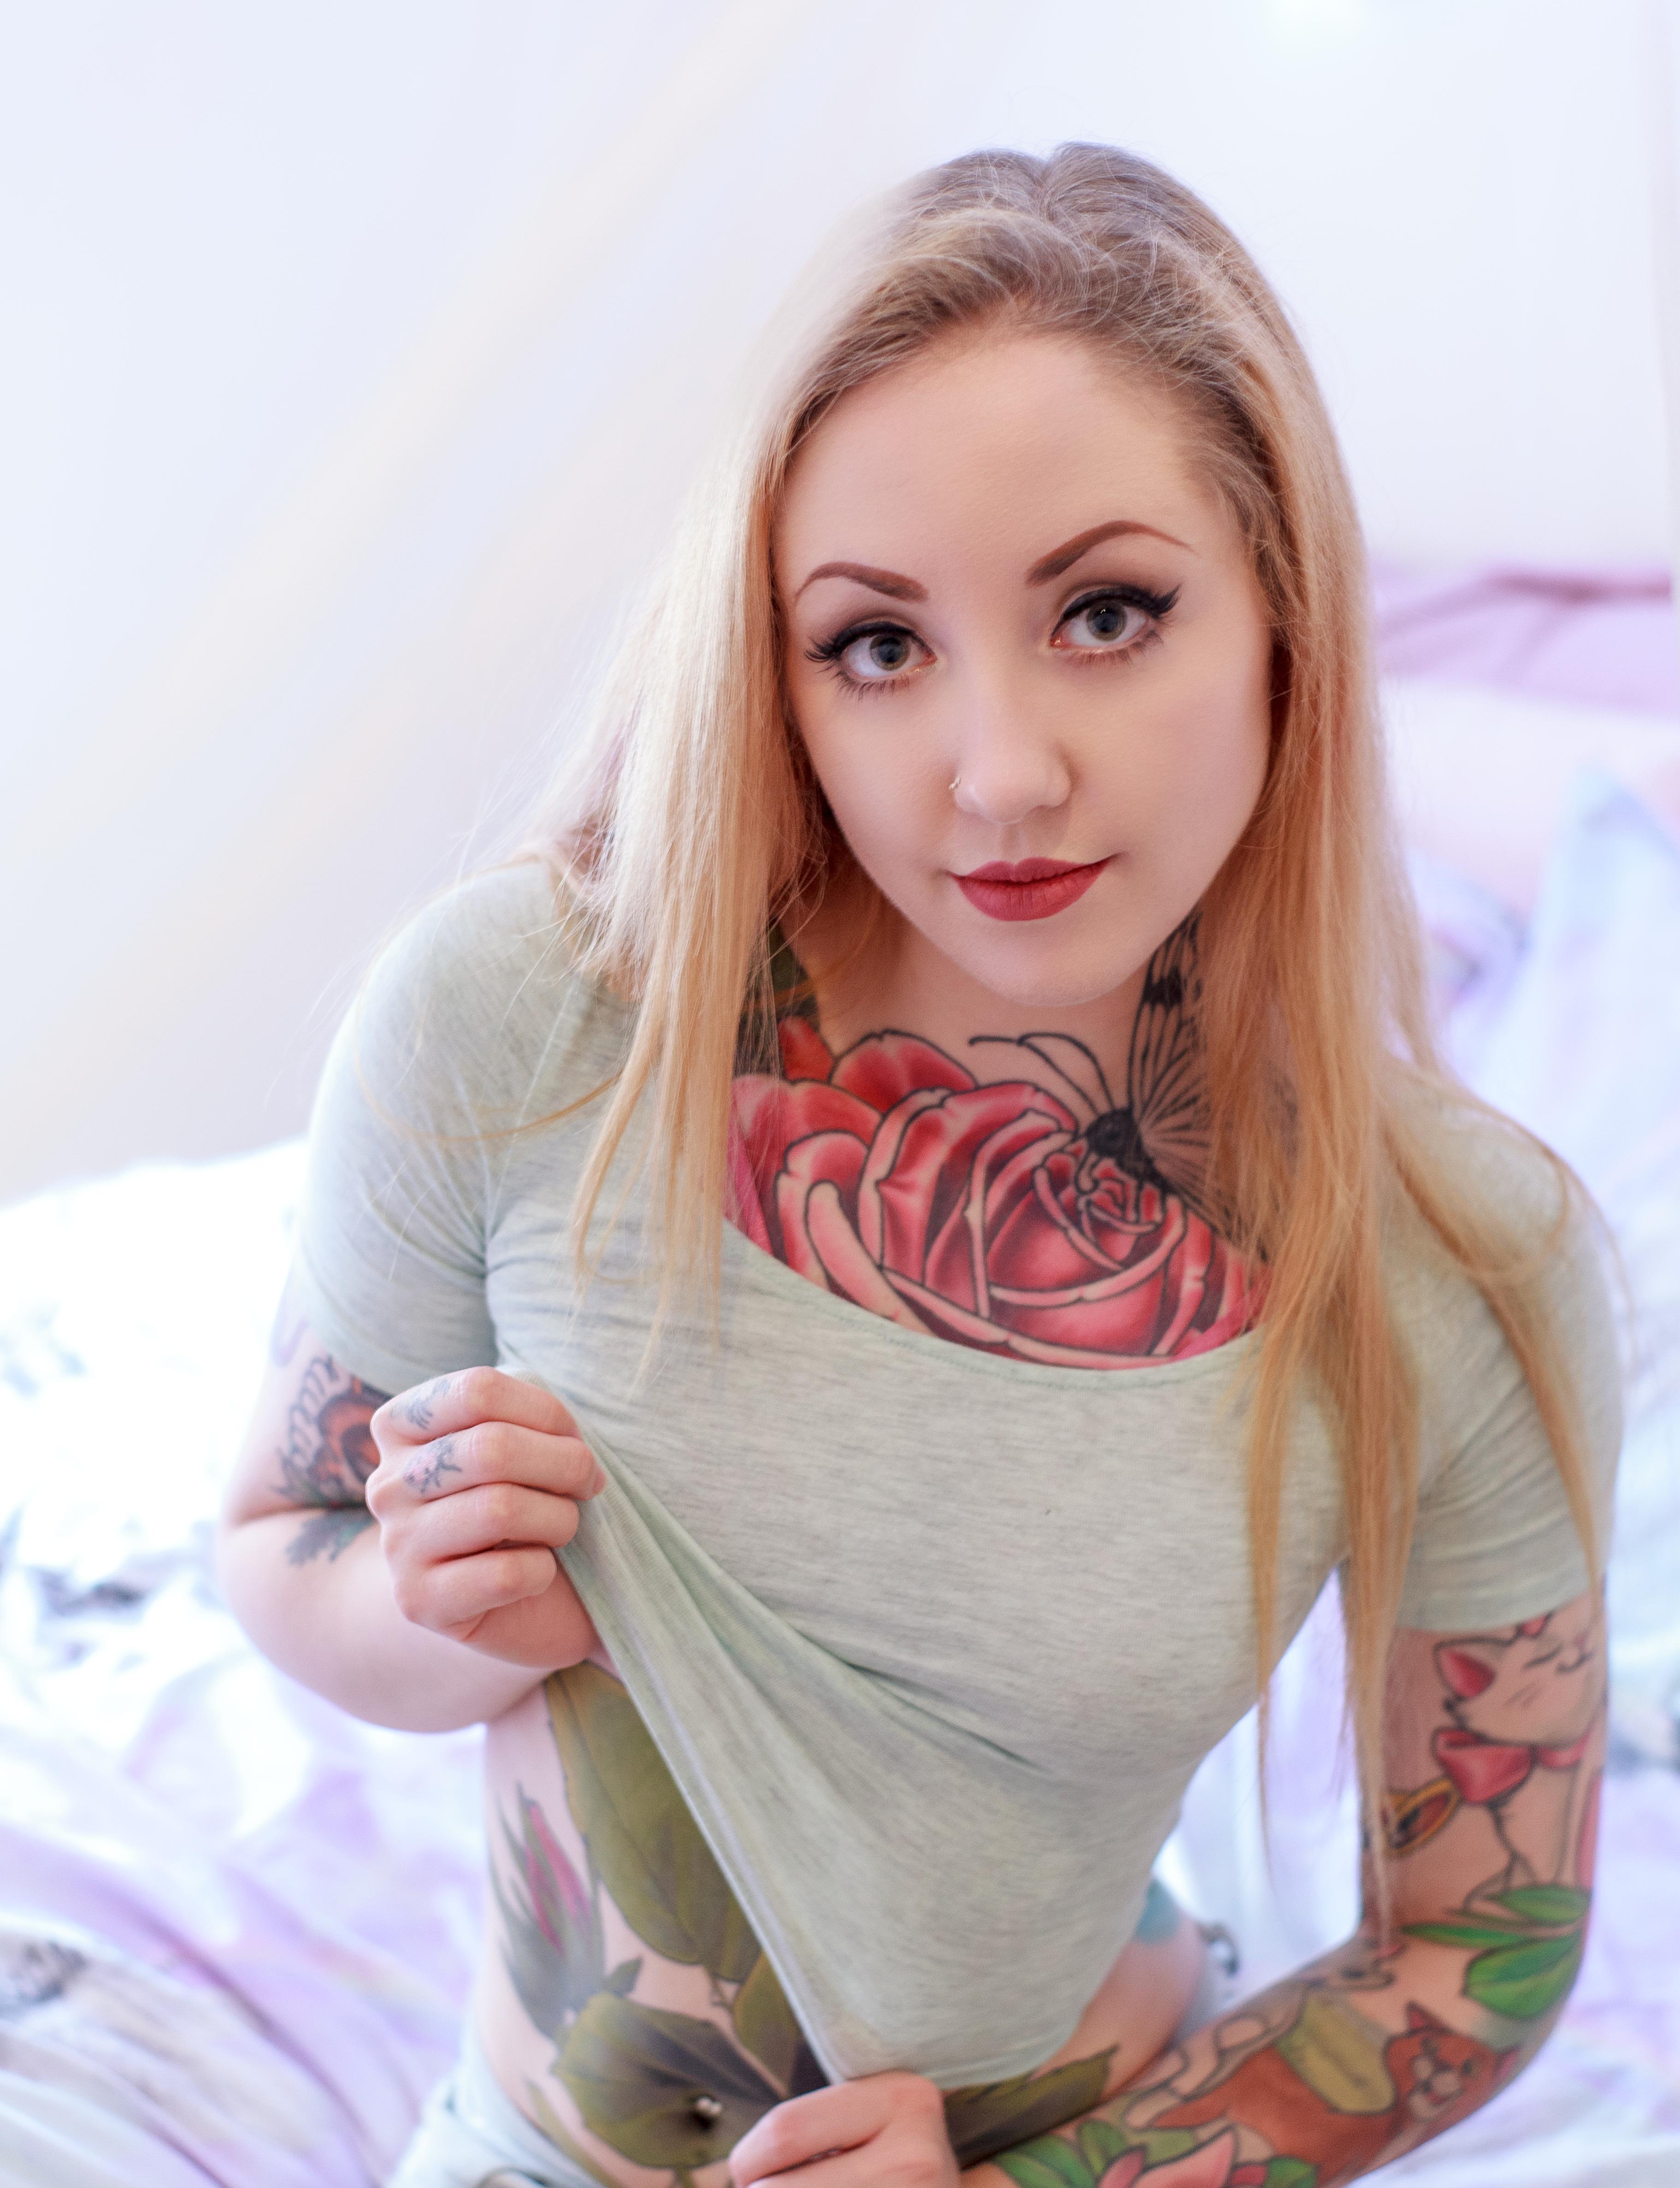
tattoo, person, people, girl, woman, hair, cute, face, white, skin, beauty, lip, pink, blond, long hair, fashion, photo shoot, model, brown hair, photography, neck, finger, t shirt, fashion accessory, flesh